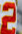
Number: 2